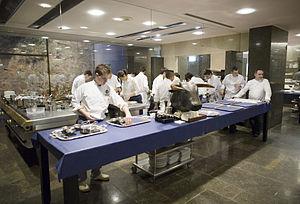
elBulli est un restaurant situé à Roses, en Catalogne, en Espagne. Il est dirigé par le chef Ferran Adrià et est notoire pour son utilisation intensive de la gastronomie moléculaire.